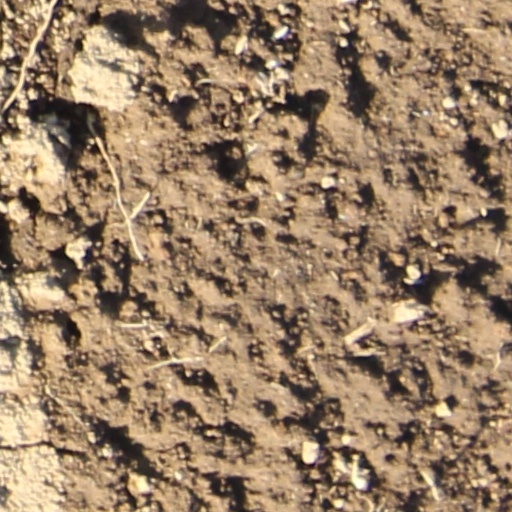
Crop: wheat